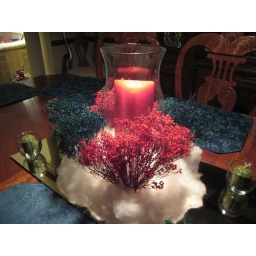
The red triangular candle in the center was given by a friend